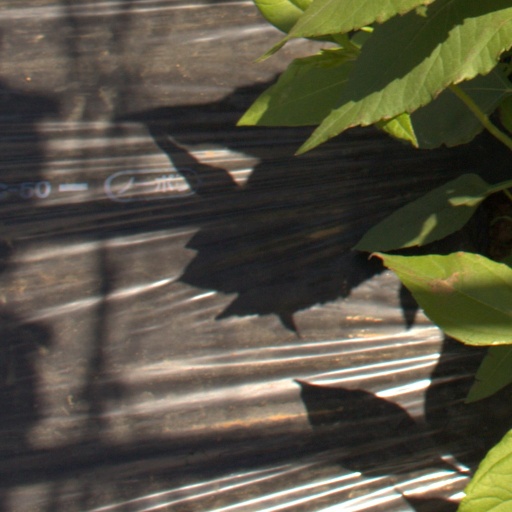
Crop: Jerusalem artichoke